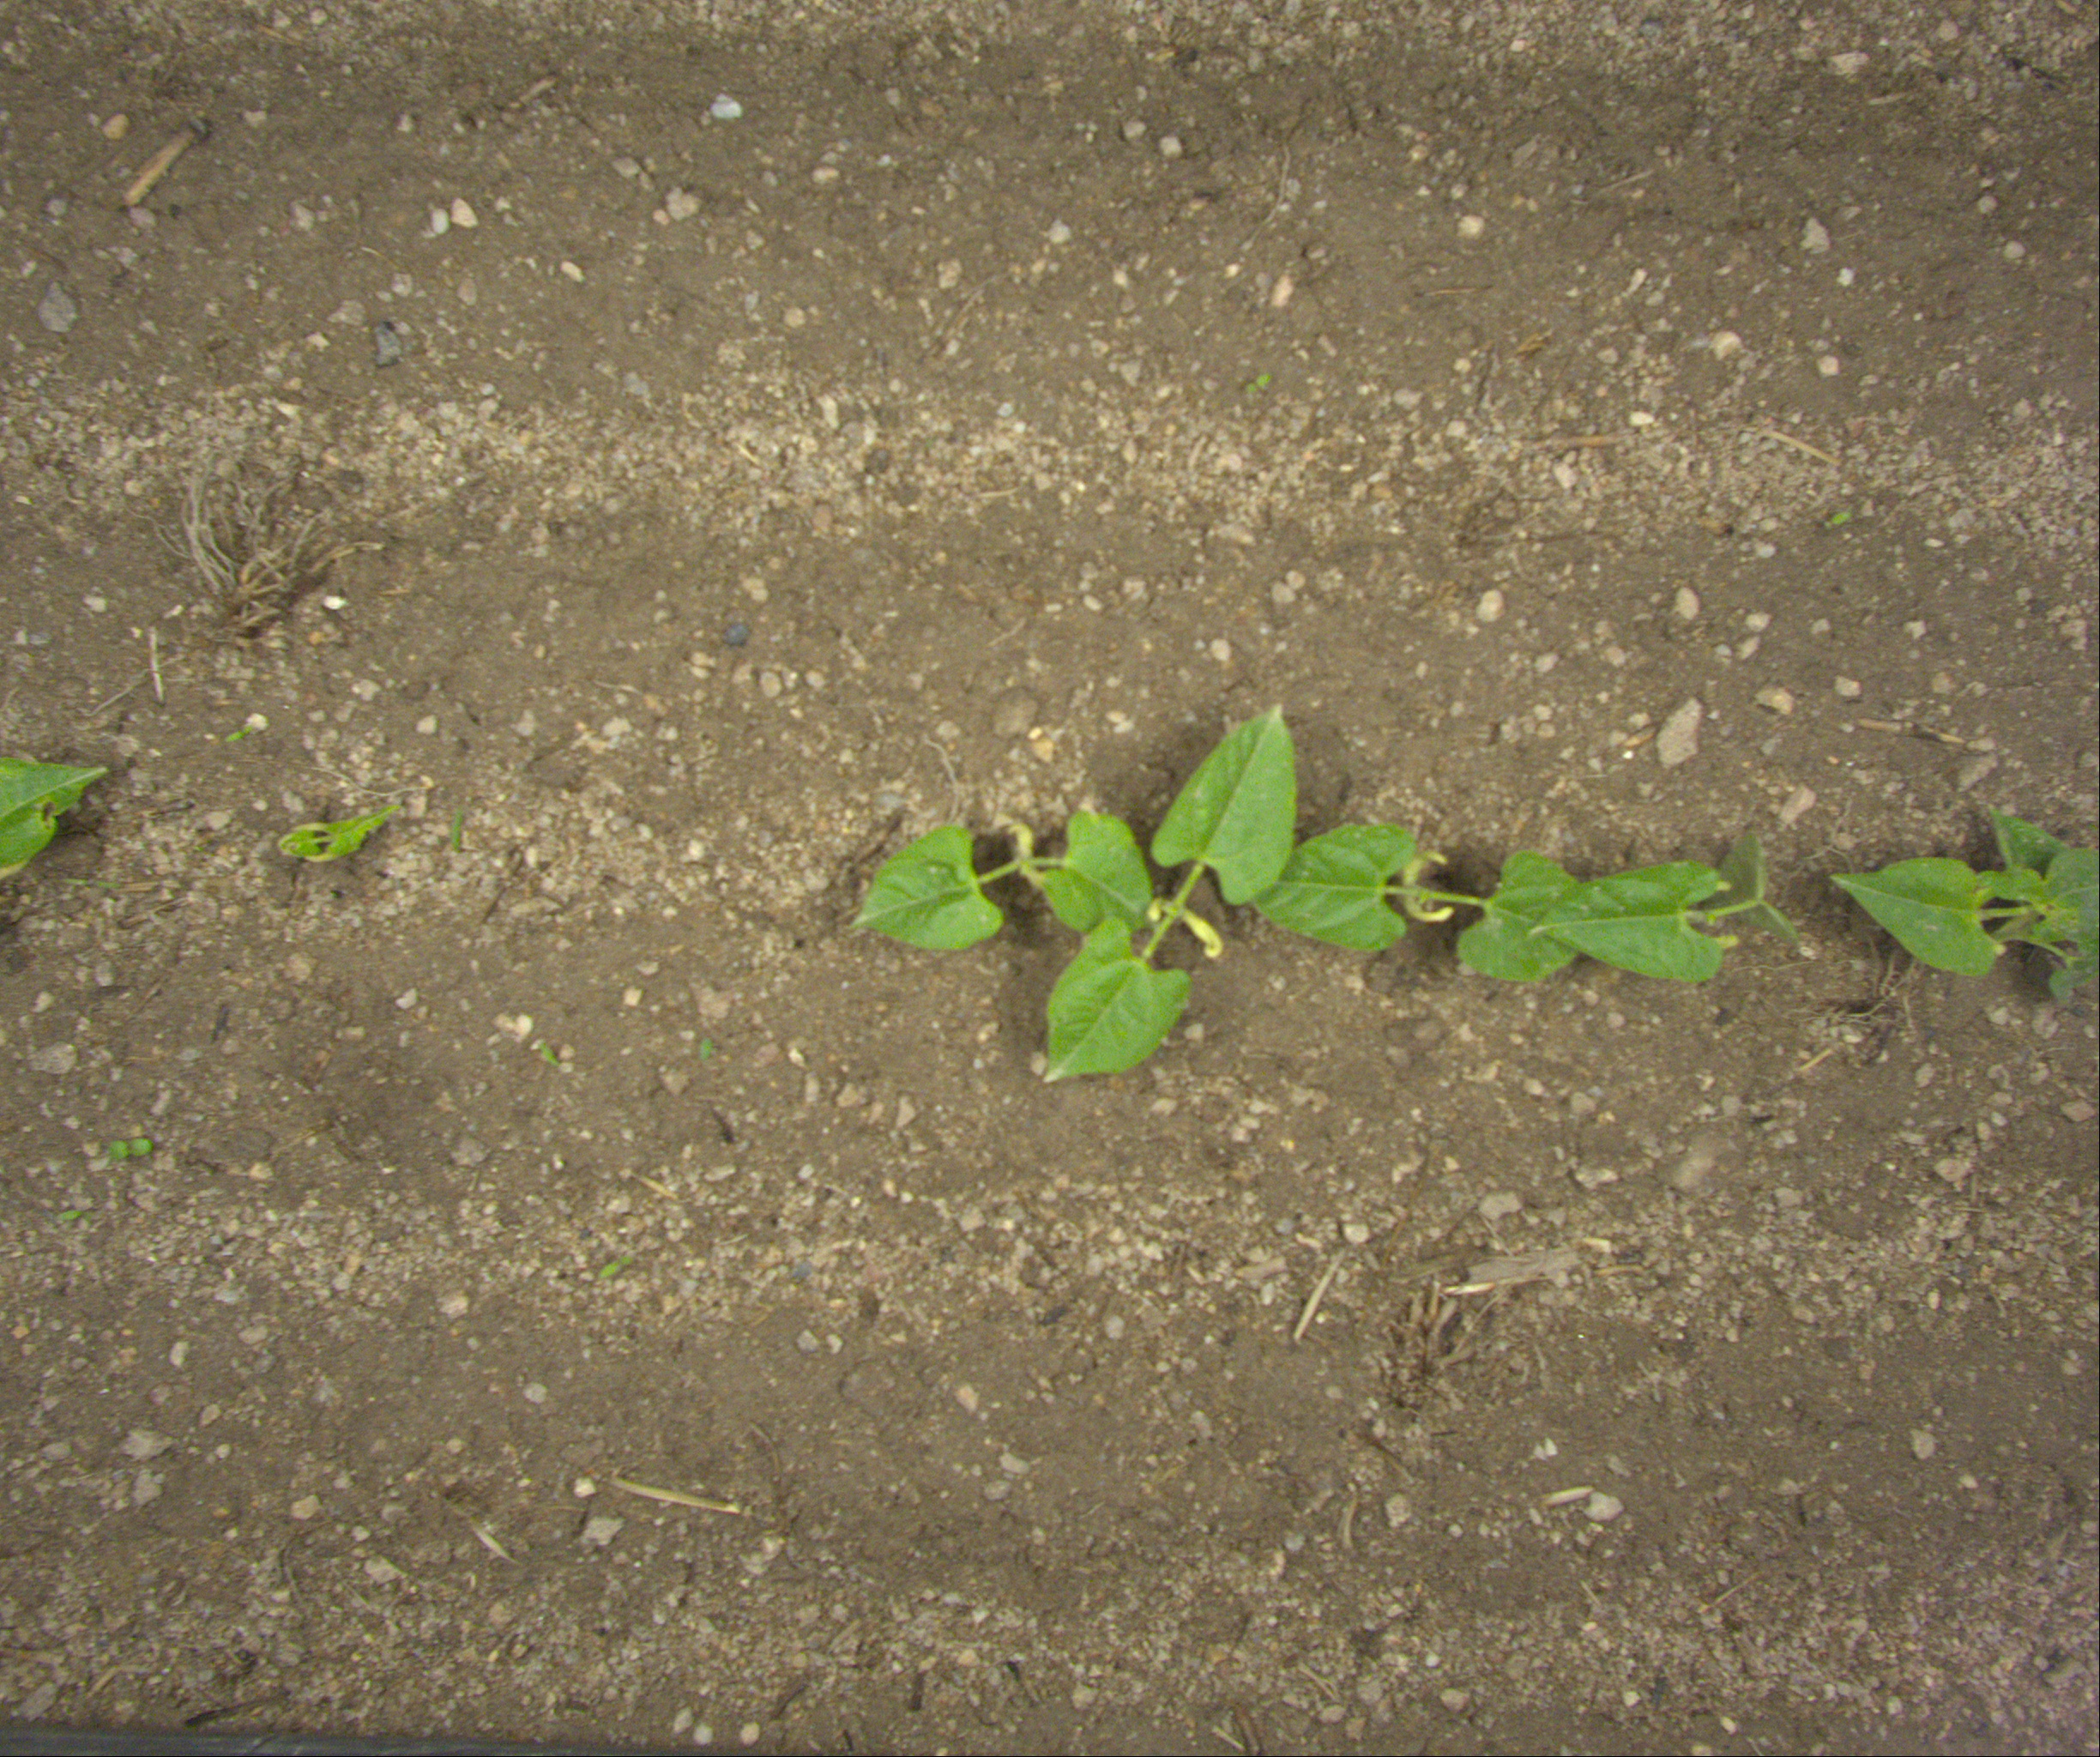
Crop: bean
Objects: bean, bean, bean, bean, bean, bean, stem_bean, stem_bean, stem_bean, stem_bean, stem_bean, stem_bean